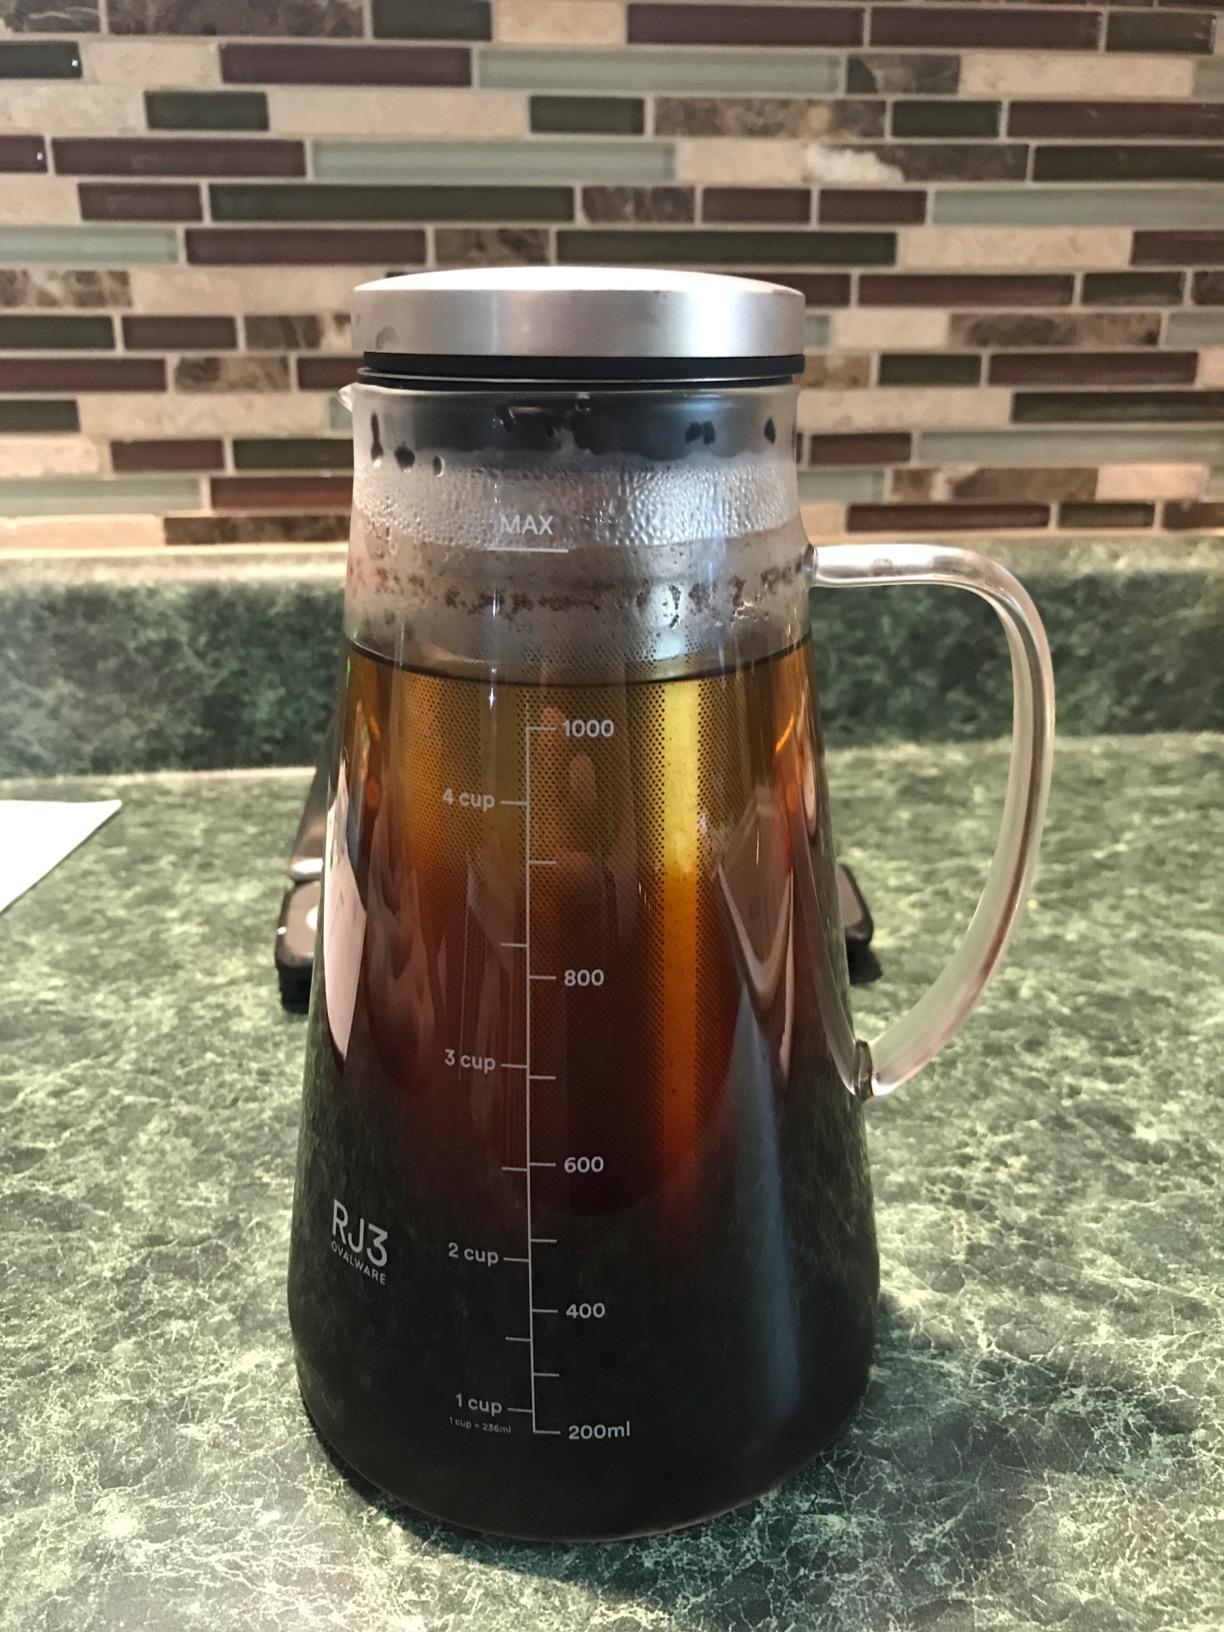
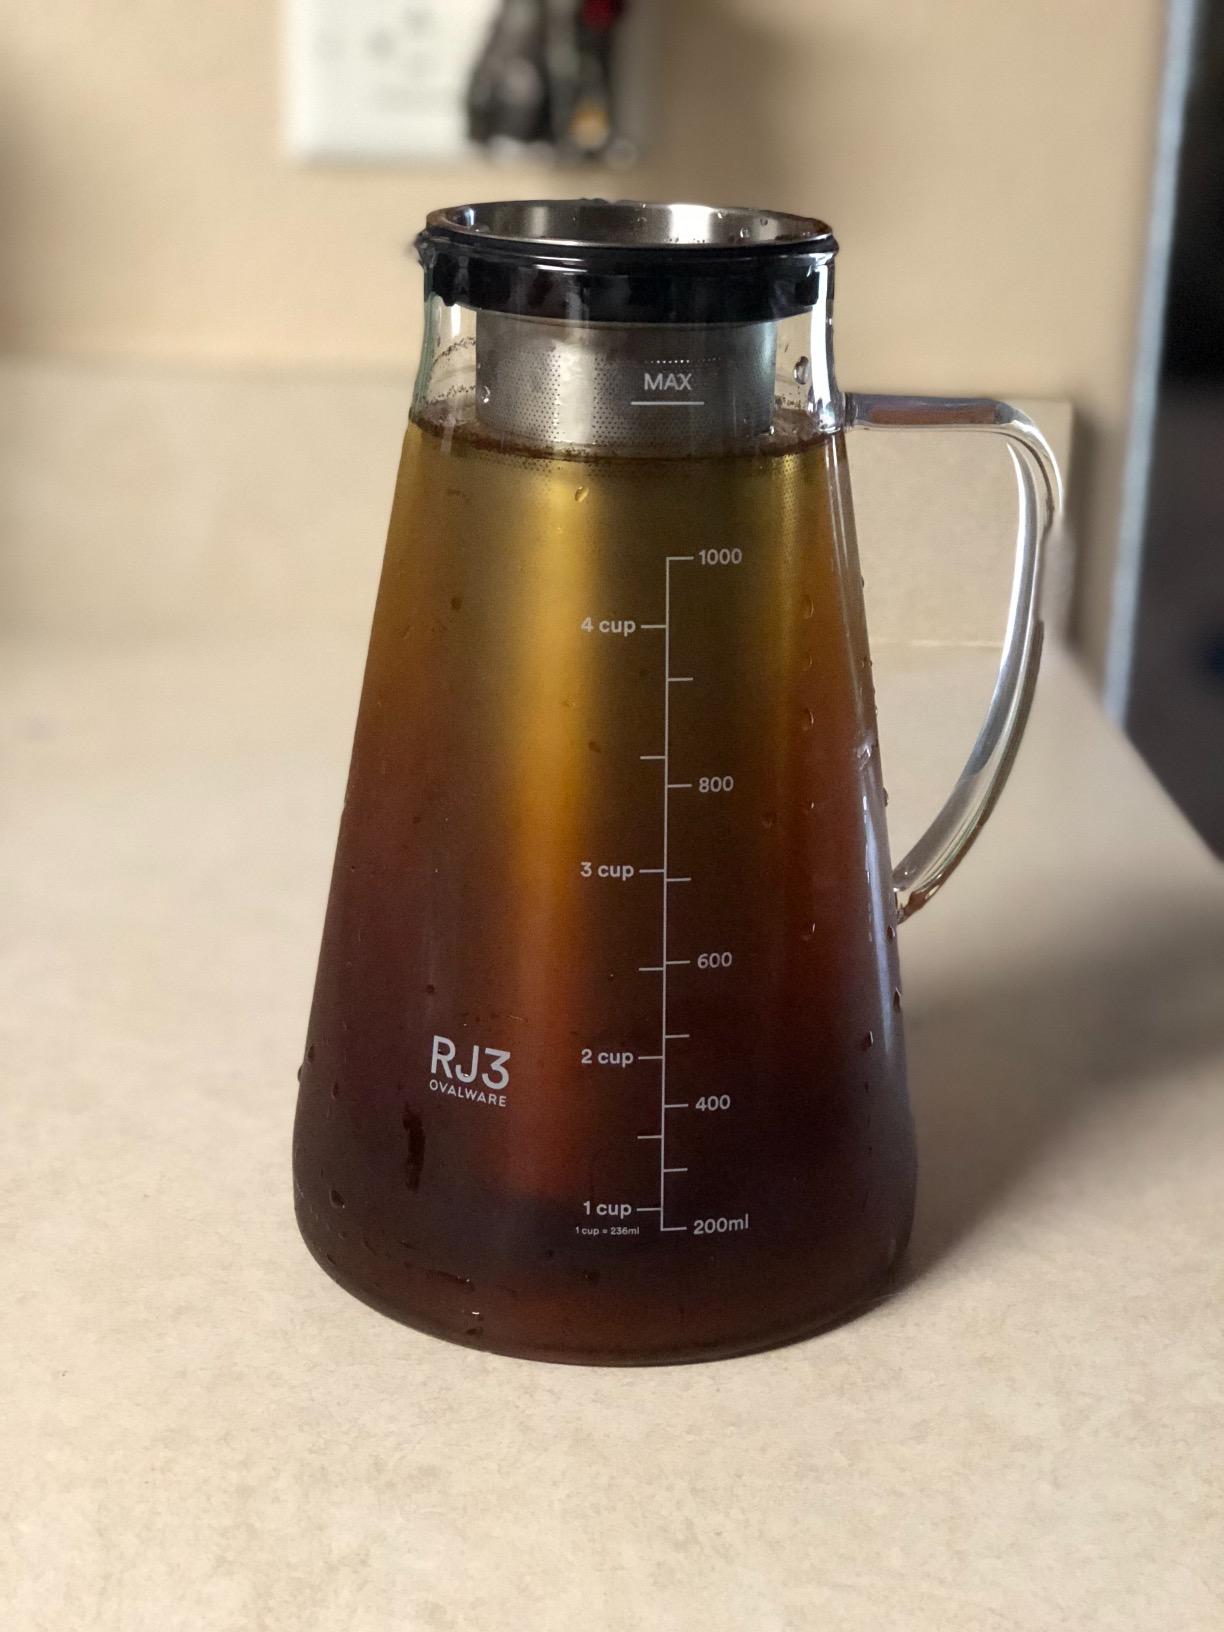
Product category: items_tea
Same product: yes